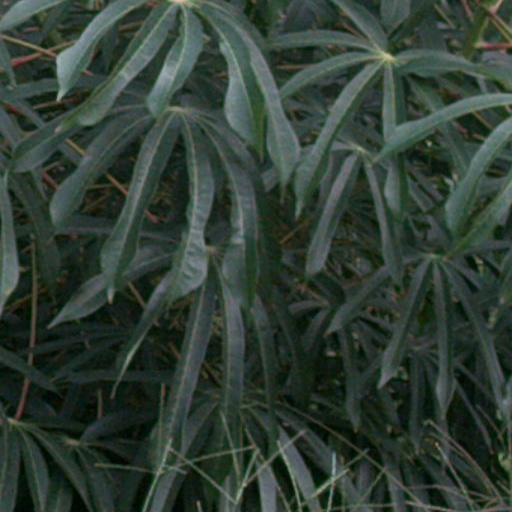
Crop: cassava